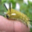
Label: caterpillar